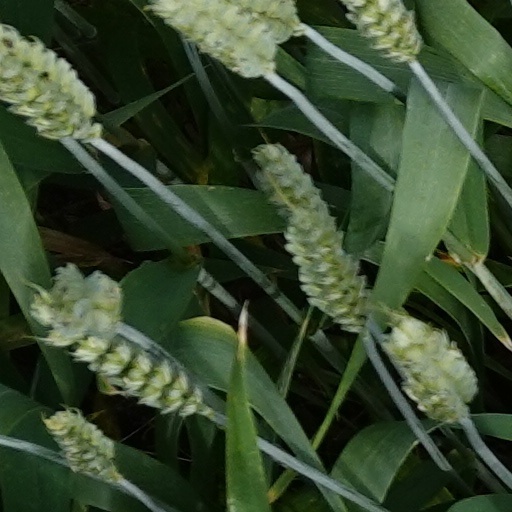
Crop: wheat